Antoni Fertner

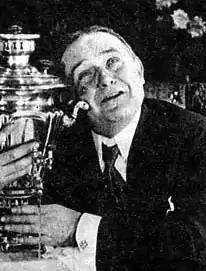
Antoni Fertner, 1916

Antoni Fertner (23 May 1874 – 16 April 1959) was a Polish stage actor (graduated from drama school in 1895) and one of the earliest Polish film actors. His first film, "Antoś pierwszy raz w Warszawie" ("Antoś for the First Time in Warsaw") premiered October 22, 1908. It is the earliest surviving Polish feature film and considered to be the founding date of Polish Film. He is considered to be the first recognizable star of Polish Cinema. His favorite brand of comedy was farce, which with the help of musical comedy revived his career in the 1930s.